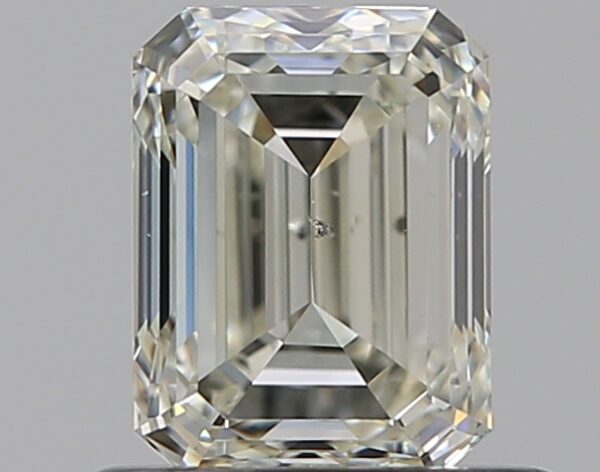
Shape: emerald
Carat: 0.7
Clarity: SI1
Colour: L
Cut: VG
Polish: EX
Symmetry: VG
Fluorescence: F
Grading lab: GIA
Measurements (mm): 5.61 x 4.23 x 2.94